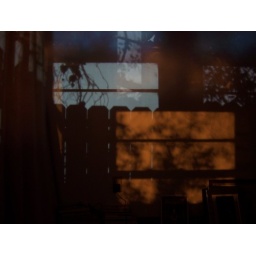
This was projected on my wall at my Dad's house in Austin.